Dargaville Branch

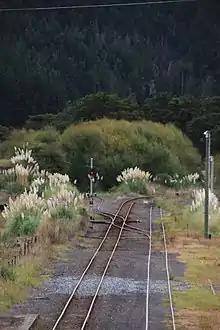
Junction of the Dargaville Branch and North Auckland Line in Waiotira, 2010. The line to Dargaville branches off to the left, while the main line curves to the right towards Whangārei.

The Dargaville Branch was built relatively late in comparison to most railway lines in New Zealand. Construction from Waiotira on the North Auckland Line commenced in 1922, but Dargaville was not reached for another eighteen years. The first twenty-two kilometres through unstable country took six years to build, with the line not opened to Kirikopuni until 15 May 1928. In January 1931, the line was open to Tangowahine, sixteen kilometres from Dargaville, but construction ceased for five years due to the Great Depression. In 1940, trains commenced running to Dargaville, but the old railway station (used by the Donnellys Crossing Section) was closed and a new station built at a different location, delaying the formal opening of the Dargaville Branch until 15 March 1943, over twenty years after construction began.